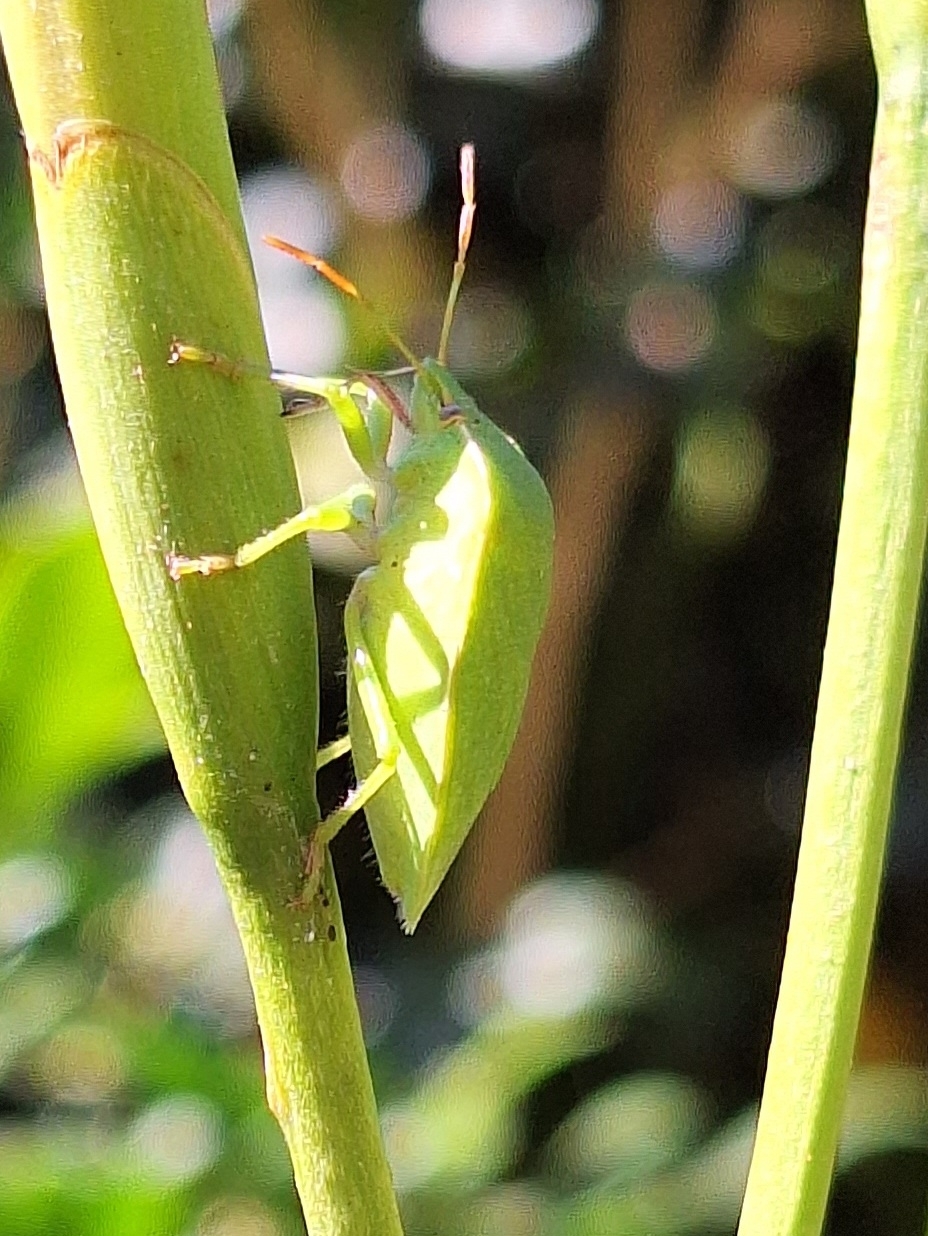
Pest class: stink_bug